Duel

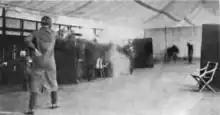
Pistol dueling as an associate event at the 1908 London Olympic Games

In the late 19th and early 20th centuries, pistol dueling became popular as a sport in France. The duelists were armed with conventional pistols, but the cartridges had wax bullets and were without any powder charge; the bullet was propelled only by the explosion of the cartridge's primer.